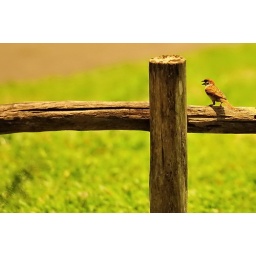
If I keep a green bough in my heart, the singing bird will come.     Chinese Proverb